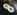
Number: 8